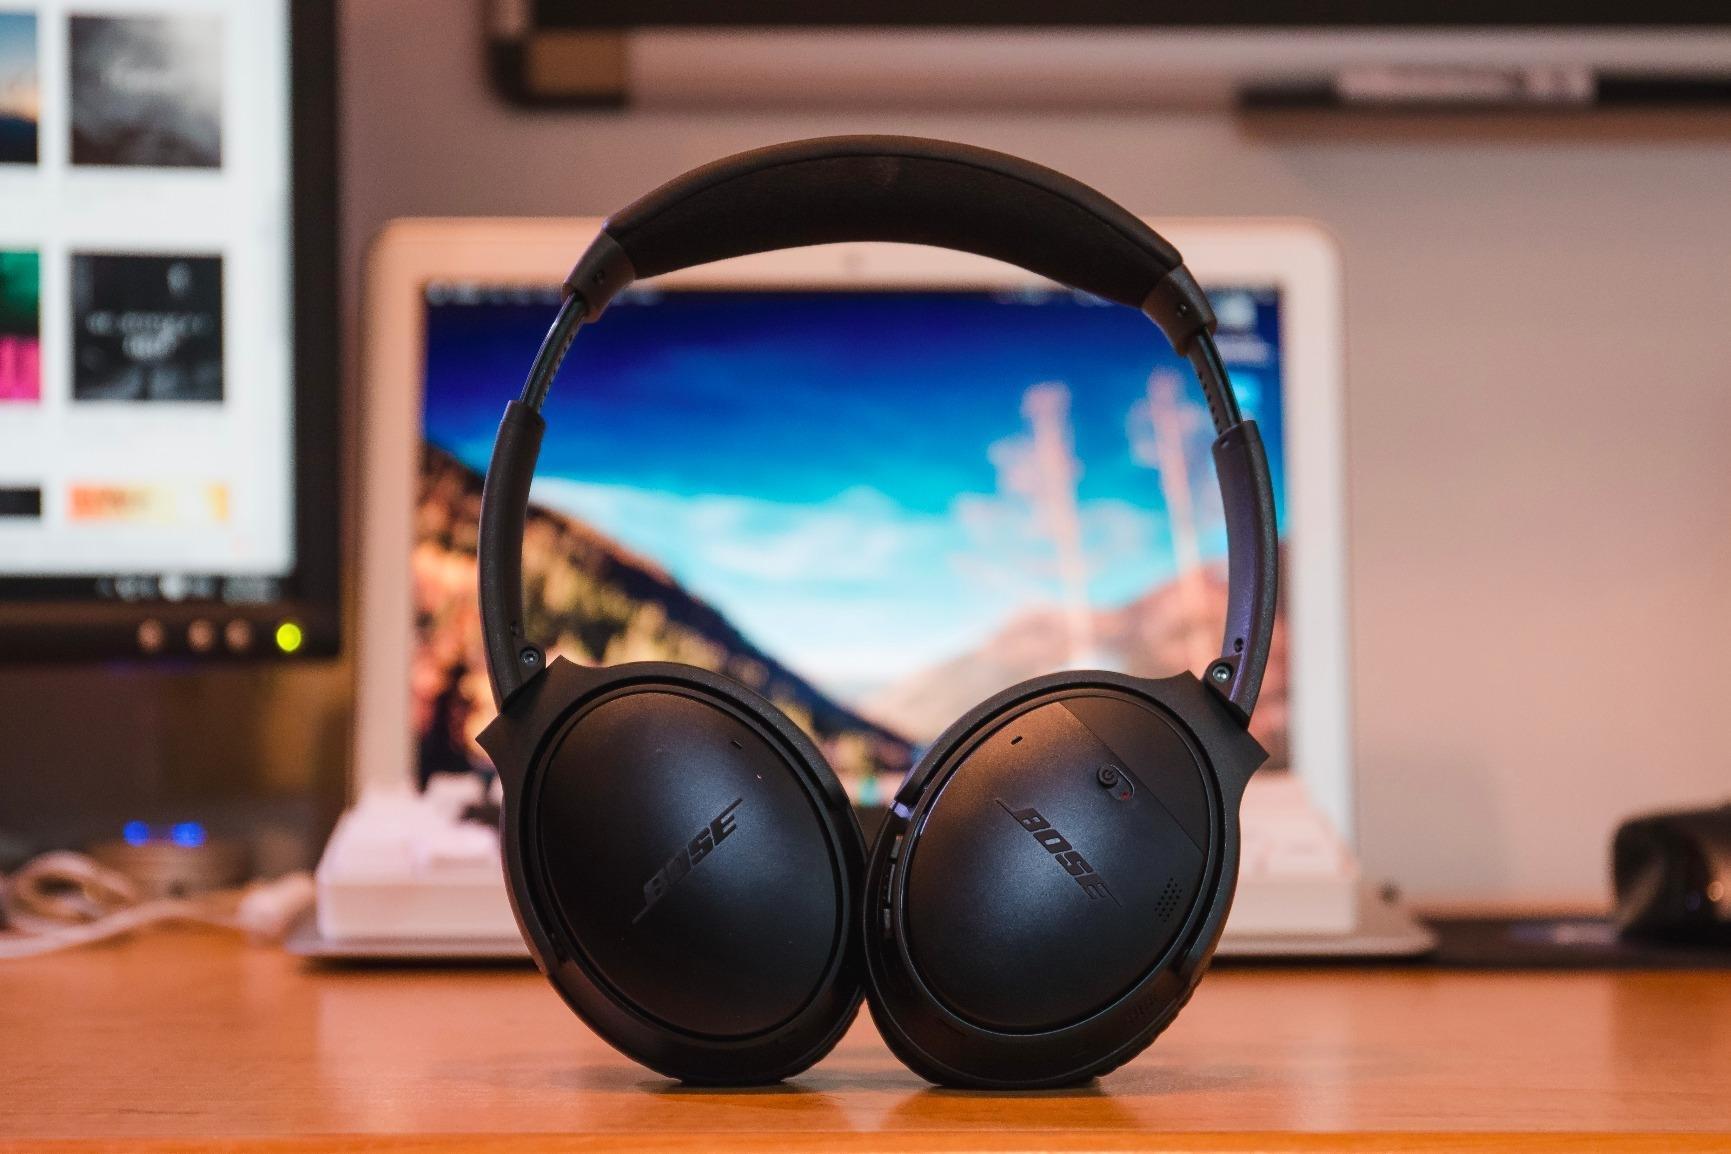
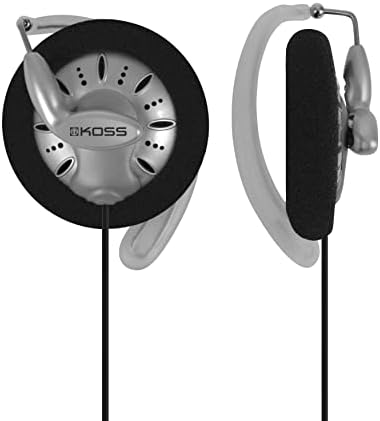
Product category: headphones
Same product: no